Davichi

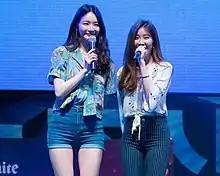
Davichi at OST & Greatest Hits Live in Singapore on January 8, 2017

On October 11, 2017, Davichi released their digital single "To Me". On December 15, 2017, Davichi announced their solo concerts entitled "Davichi La êve Concert 2017" would be held in Seoul at Yonsei University Grand Hall from December 23–24.